Jadwiga Smosarska

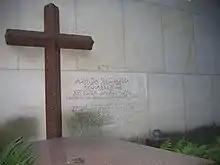
Grave of Jadwiga Smosarska and her husband Zygmunt Protassewicz at the Powązki Cemetery in Warsaw

Jadwiga Smosarska (23 September 1898 – 1 November 1971) was a Polish film actress. She appeared in more than 25 films between 1919 and 1937, as well as various stage productions.